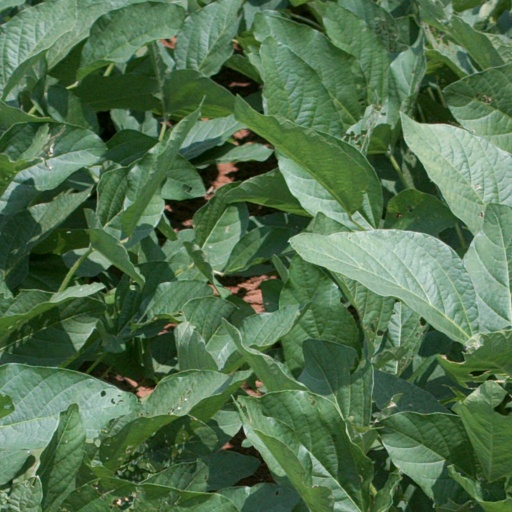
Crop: soybean